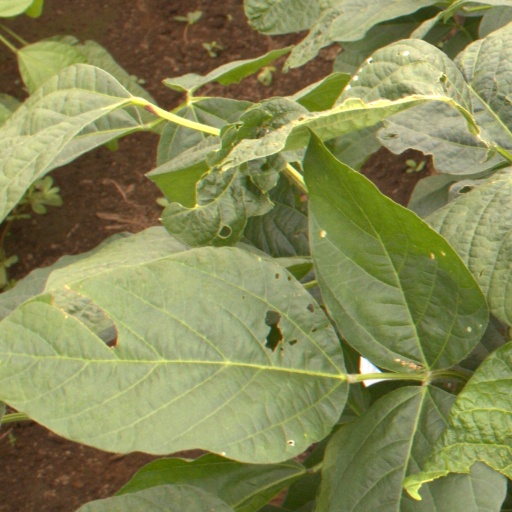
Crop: soybean